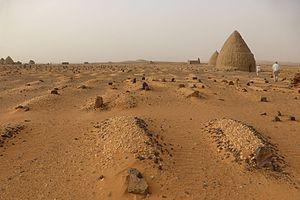
Le Vieux Dongola est une ville déserte et site archéologique localisé sur la rive Est du Nil à l'opposé de l'oued Howar, dans ce qui est aujourd'hui l'État du Nord, au Soudan. Ville importante de la Nubie médiévale, et point de départ des caravanes vers le Darfour et le Kordofan, elle est capitale de la Makurie du IVᵉ au XIVᵉ siècle. Un équipe d'archéologues polonais fouille le site depuis 1964.